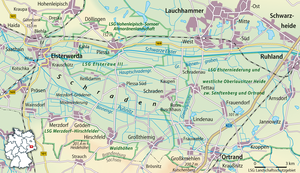
Ortrand / Geografi
Ortrand beliggenhed i landskabet Schraden
Ortrand er en by i den tyske delstat Brandenburg. Den er en del af, og administrationsby for Amt Ortrand.